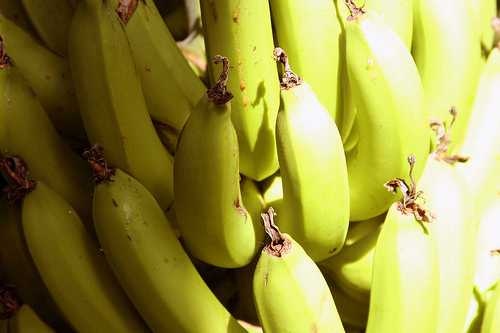
Label: Banana